Denisova Cave

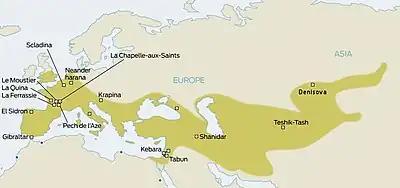
Neanderthal distribution.

Among the archeological artifacts are Mousterian- and Levallois-style tools attributed to Neanderthals. Beside tools, researchers found decorative objects of bone, mammoth tusk, animal teeth, ostrich egg shell, fragments of a stone bracelet made of drilled, worked, and polished dark green chlorastrolite, and pendants. A sewing needle made from bird bone, estimated to be around 50,000 years-old, was found in Denisova Cave. The cave also contains stone tools and bone artifacts made by modern humans, and Pääbo commented: "The one place where we are sure all three human forms have lived at one time or another is here in Denisova Cave."